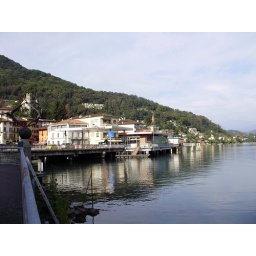
I took the bus from Luino to Ponte Tresa in Italy and walked across the border bridge to Switzerland.